Sesame Street: Elmo's Musical Monsterpiece

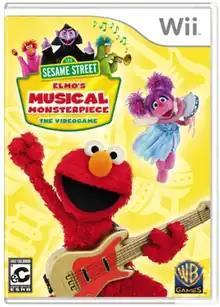
North American cover art for Wii, showing the main characters Elmo, Abby Cadabby, The Count and the Honkers Later recurring characters Zoe and Rosita

Sesame Street: Elmo's Musical Monsterpiece is a "Sesame Street" video game that was released in North America on June 15, 2012, for the Wii and Nintendo DS systems.